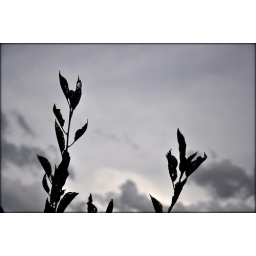
cherry tree in the sky